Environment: lab
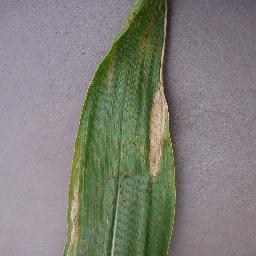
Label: northern_corn_leaf_blight